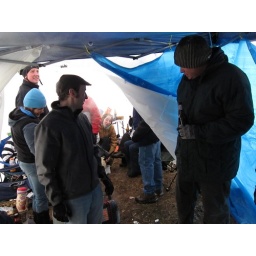
Snotcycle winter mountain bike racing in Leesburg, VA